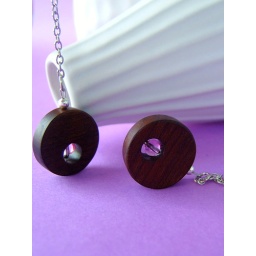
3/4&amp;quot; wood circles adorned by a pink glass bead hanging on a chain. :)